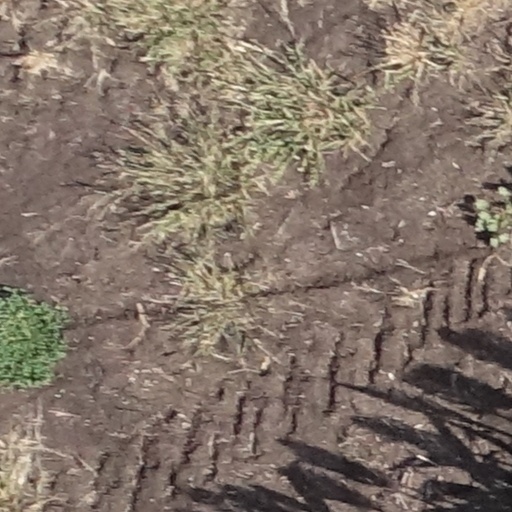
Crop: sorghum